Riverton Bridge

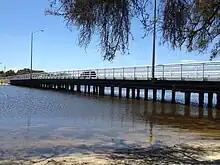
Riverton Bridge

Riverton Bridge is a two-lane road traffic bridge spanning the Canning River at Riverton, in Perth, Western Australia.